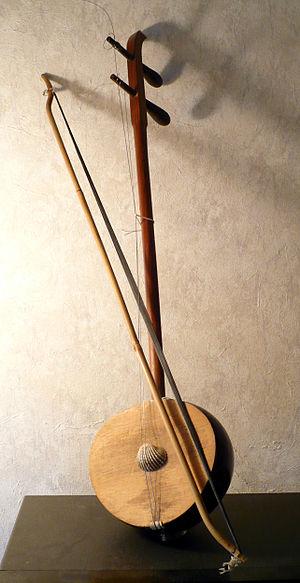
Le yehu est un instrument à cordes frottées, appartenant à la famille Huqin des instruments de musique traditionnels de Chine. Ye signifie noix de coco et hu est l'abréviation de huqin. Il est particulièrement utilisé dans les provinces côtières du sud de la Chine et à Taiwan. La caisse de résonance est fabriqué à partir d' une coquille de noix de coco, qui est coupée à la fin du jeu et recouvert d'un morceau de bois de noix de coco au lieu de la peau de serpent couramment utilisé sur d' autres huqin, instruments tels que le erhu ou le gaohu. Comme avec la plupart des huqin les cheveux d'arc passent entre les deux chaînes. De nombreux joueurs préfèrent utiliser des cordes en soie plutôt que les cordes en acier, plus modernes généralement utilisées pour le erhu, ce qui confère à l'instrument un timbre distinctement creux et guttural.